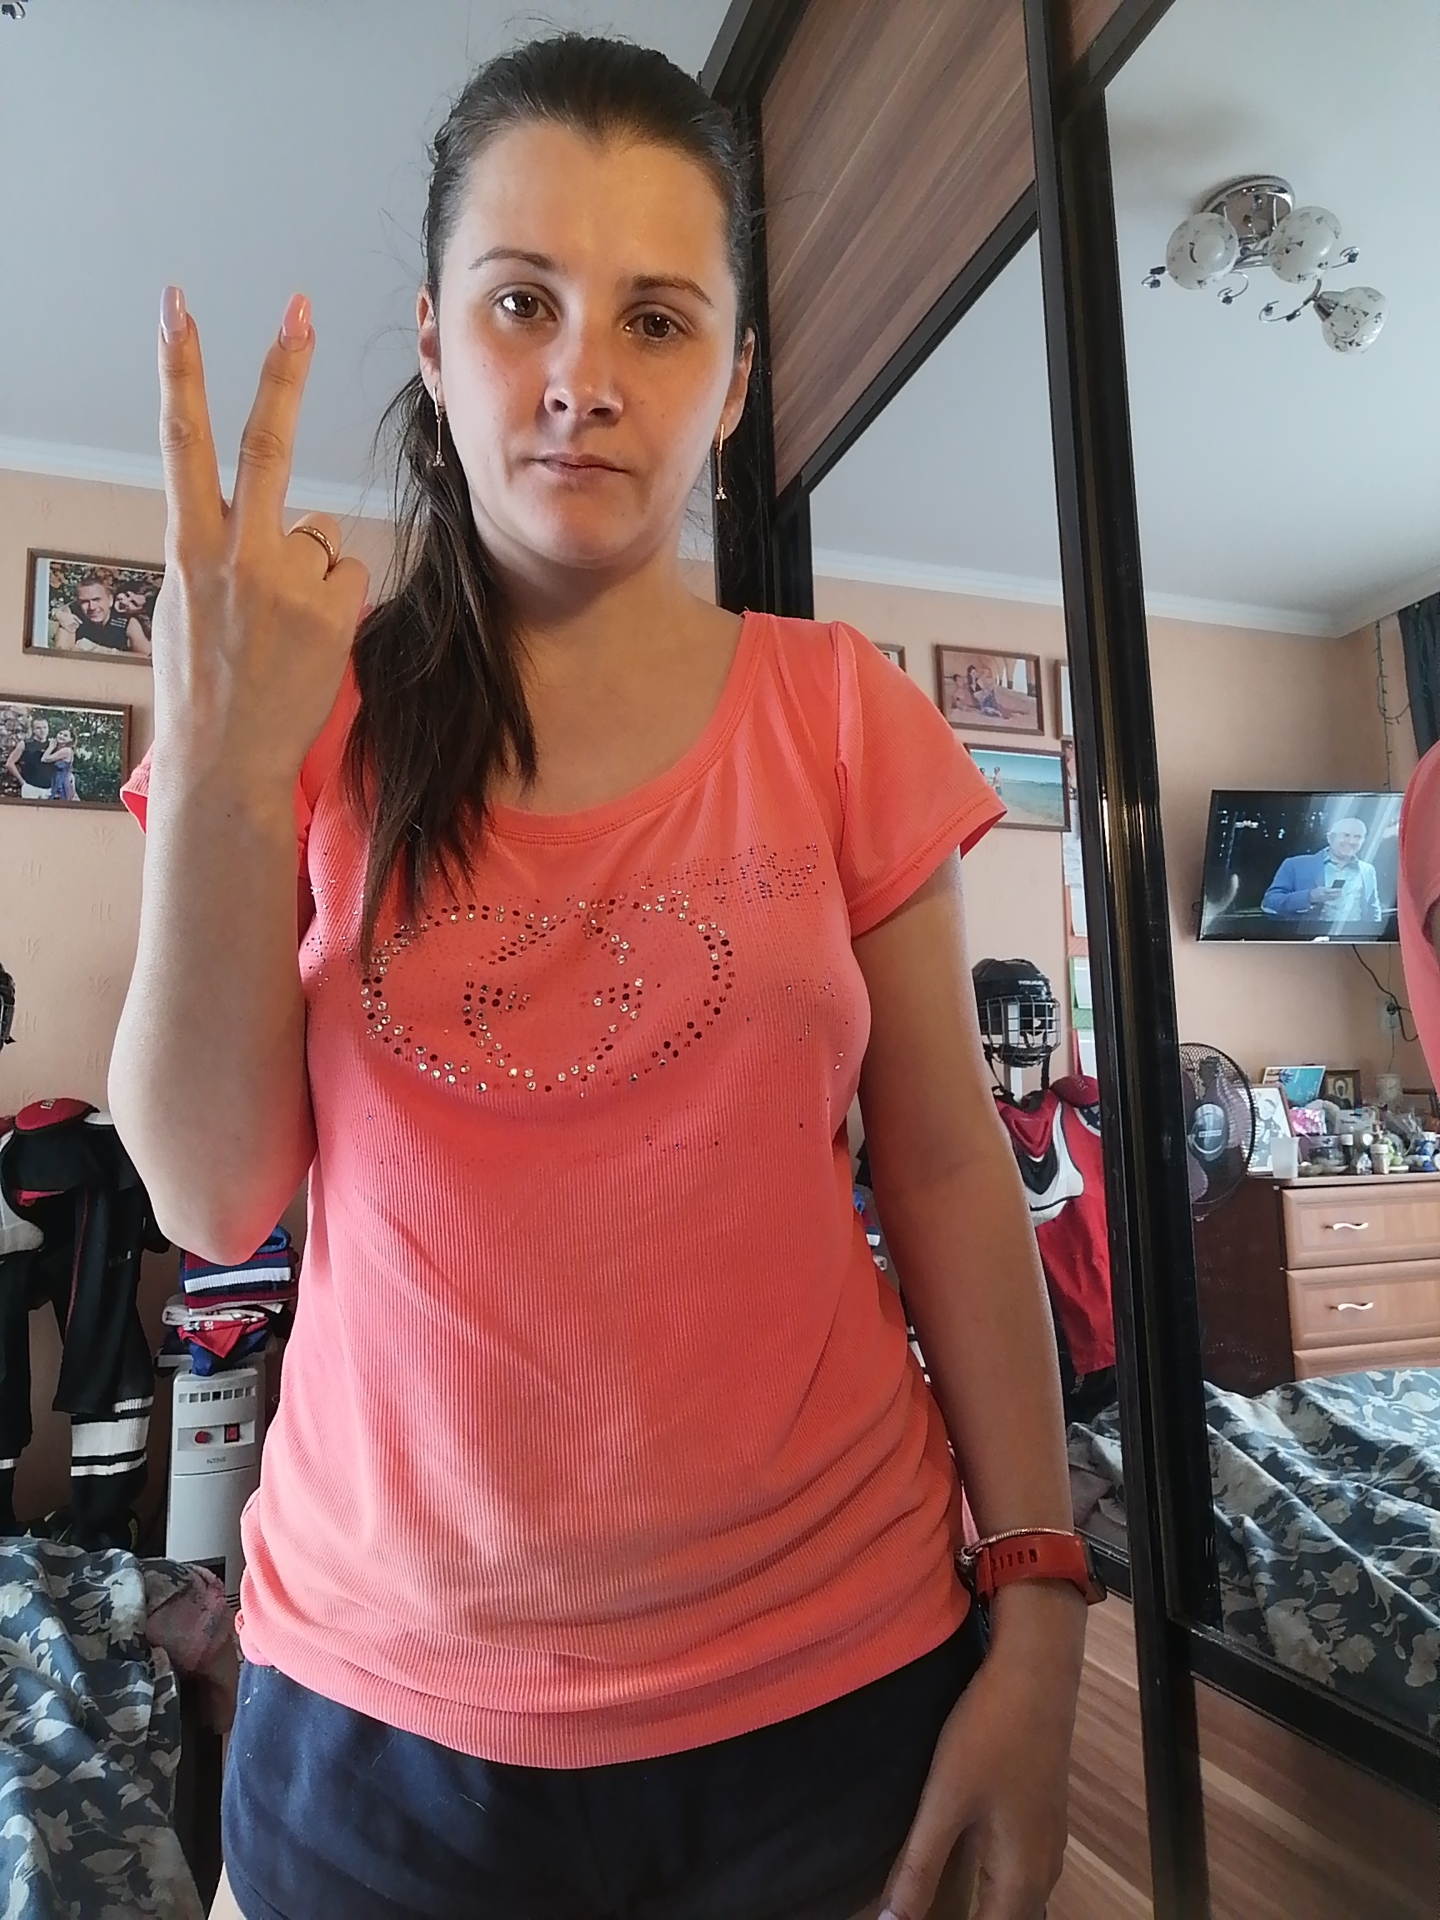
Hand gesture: peace_inverted